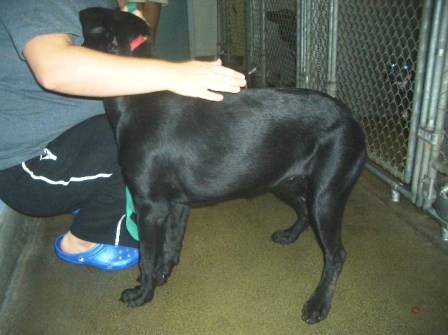
Label: dog